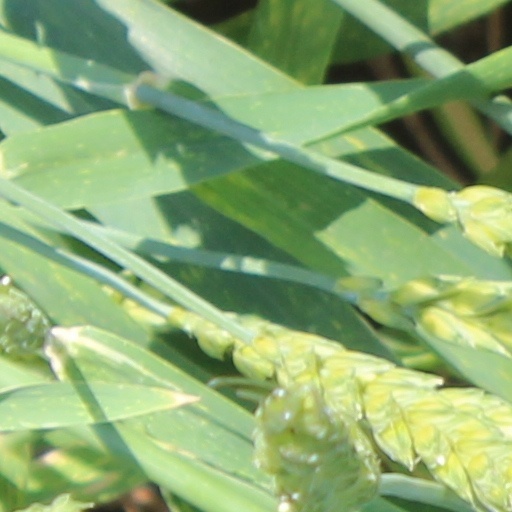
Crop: wheat